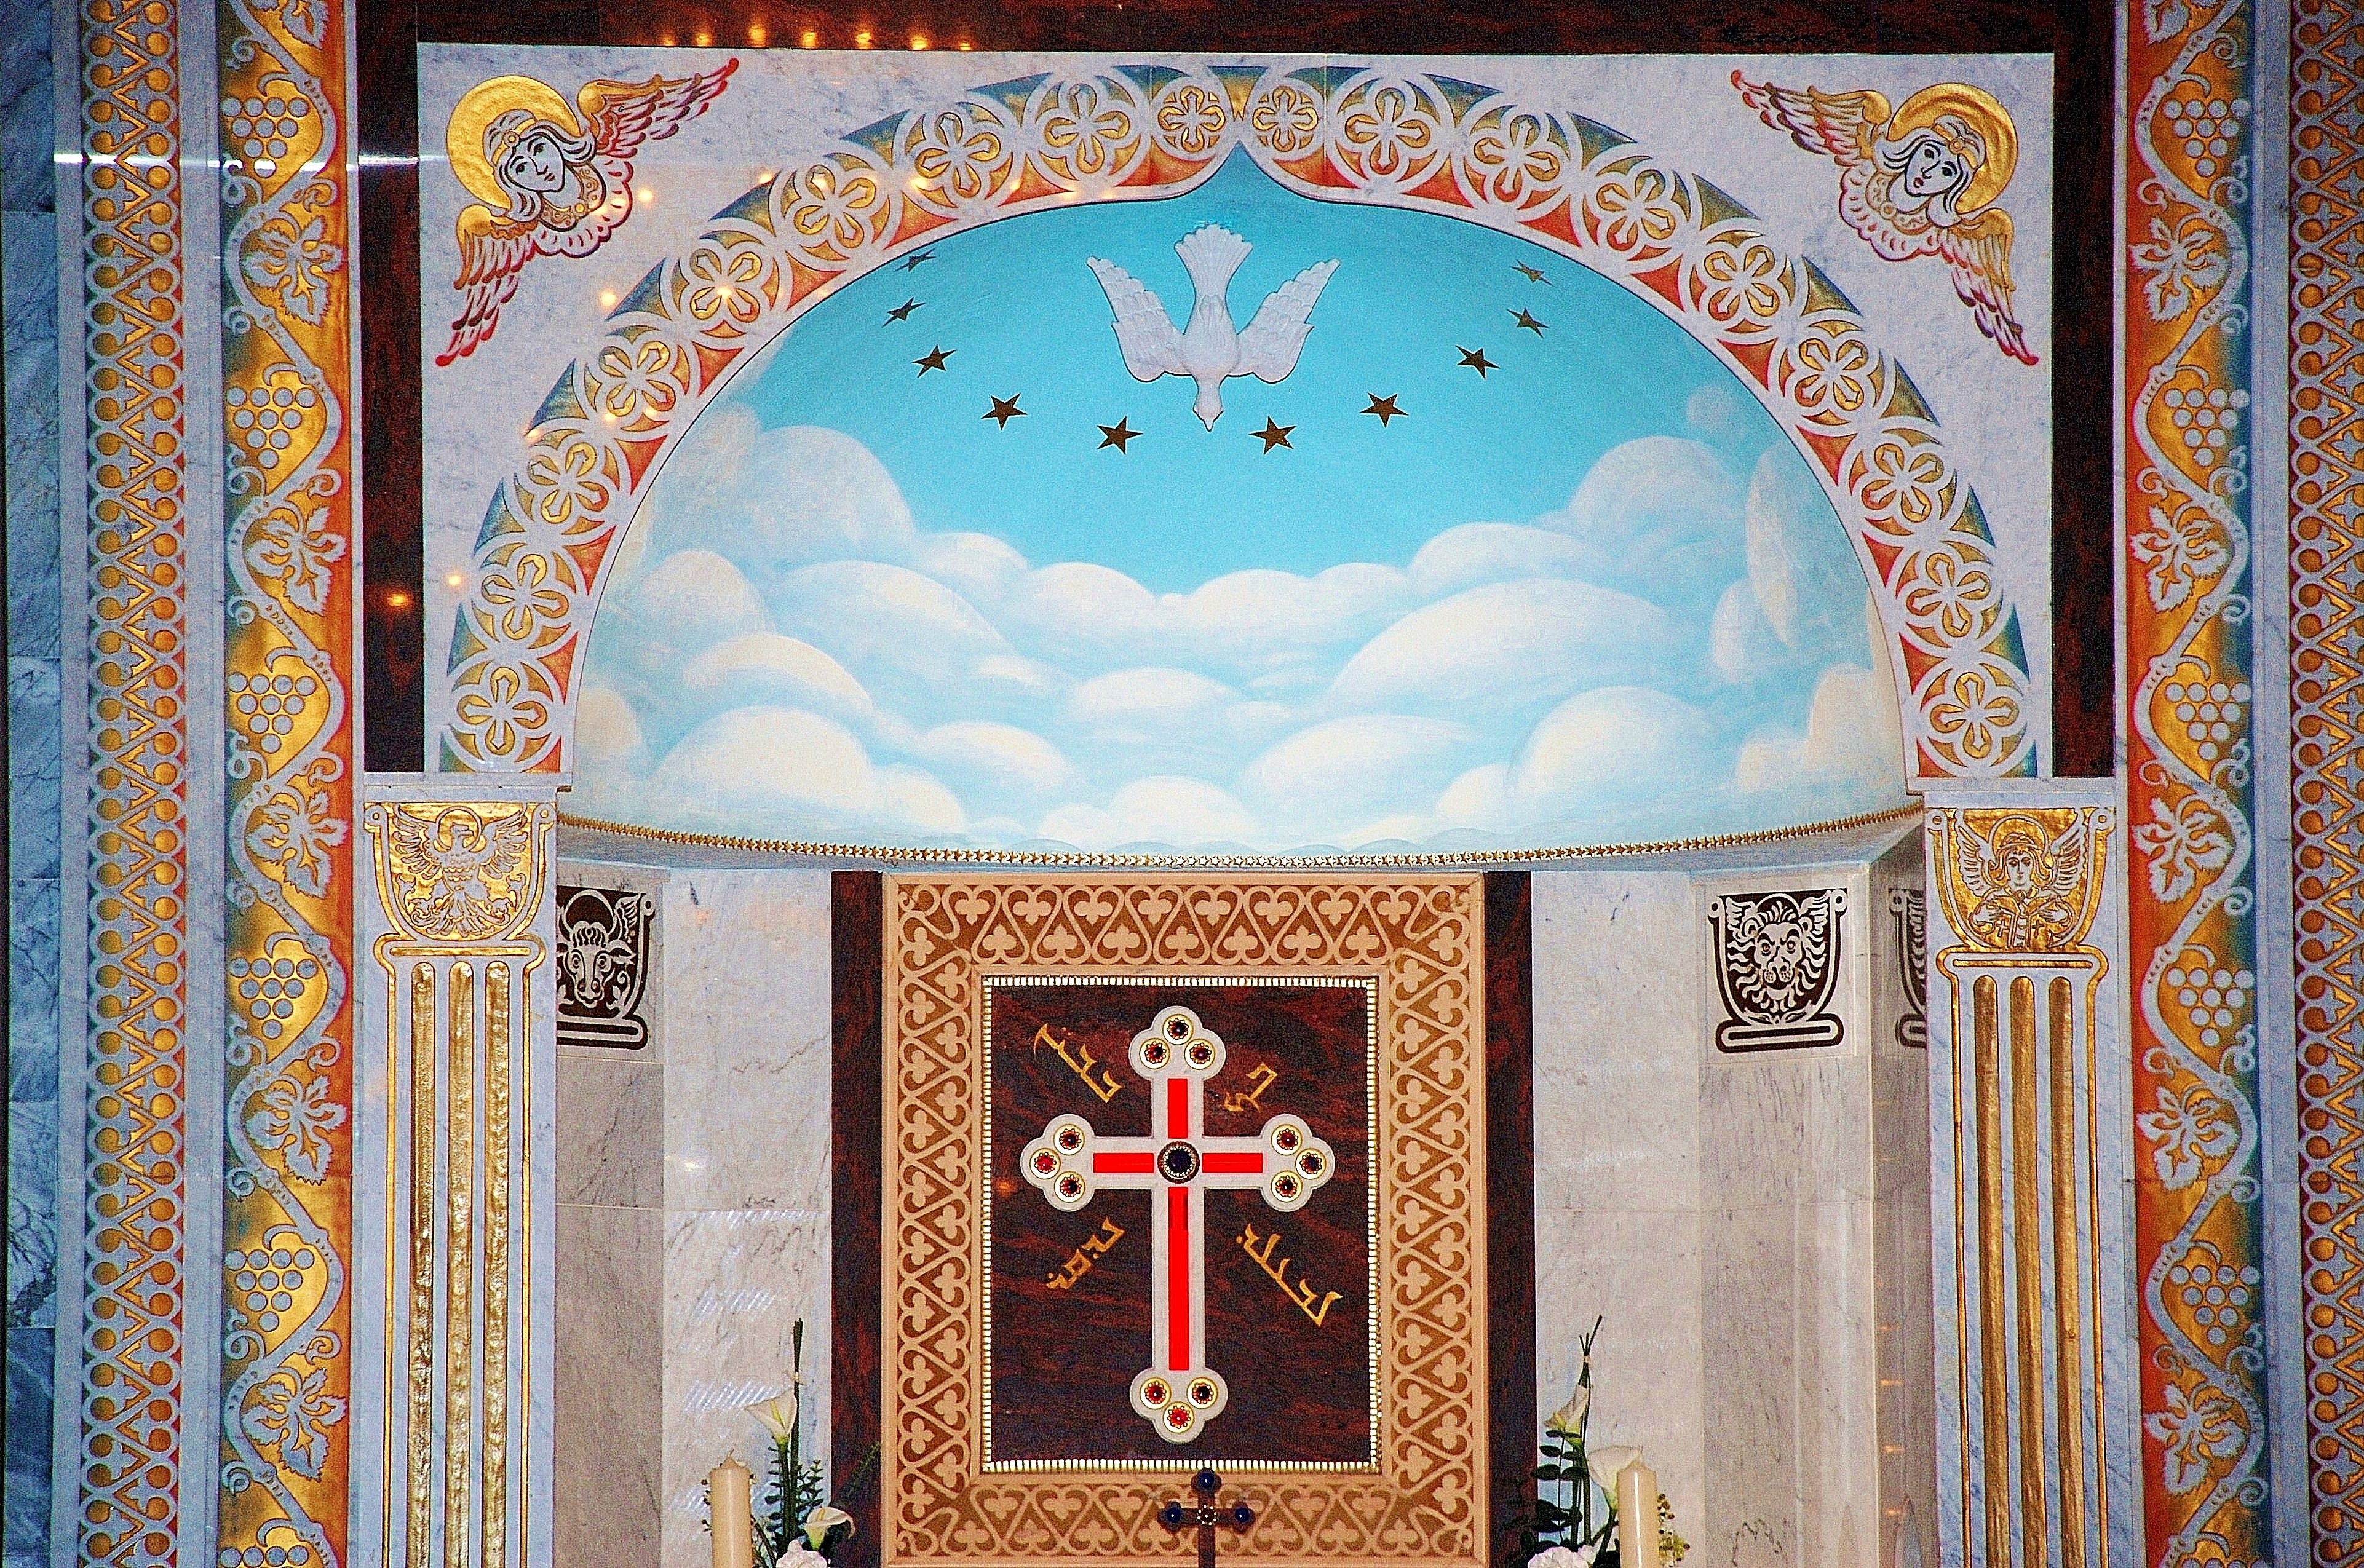
religion, church, cathedral, chapel, cross, christian, place of worship, religious, catholic, art, temple, altar, mural, jesus, carving